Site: saxony
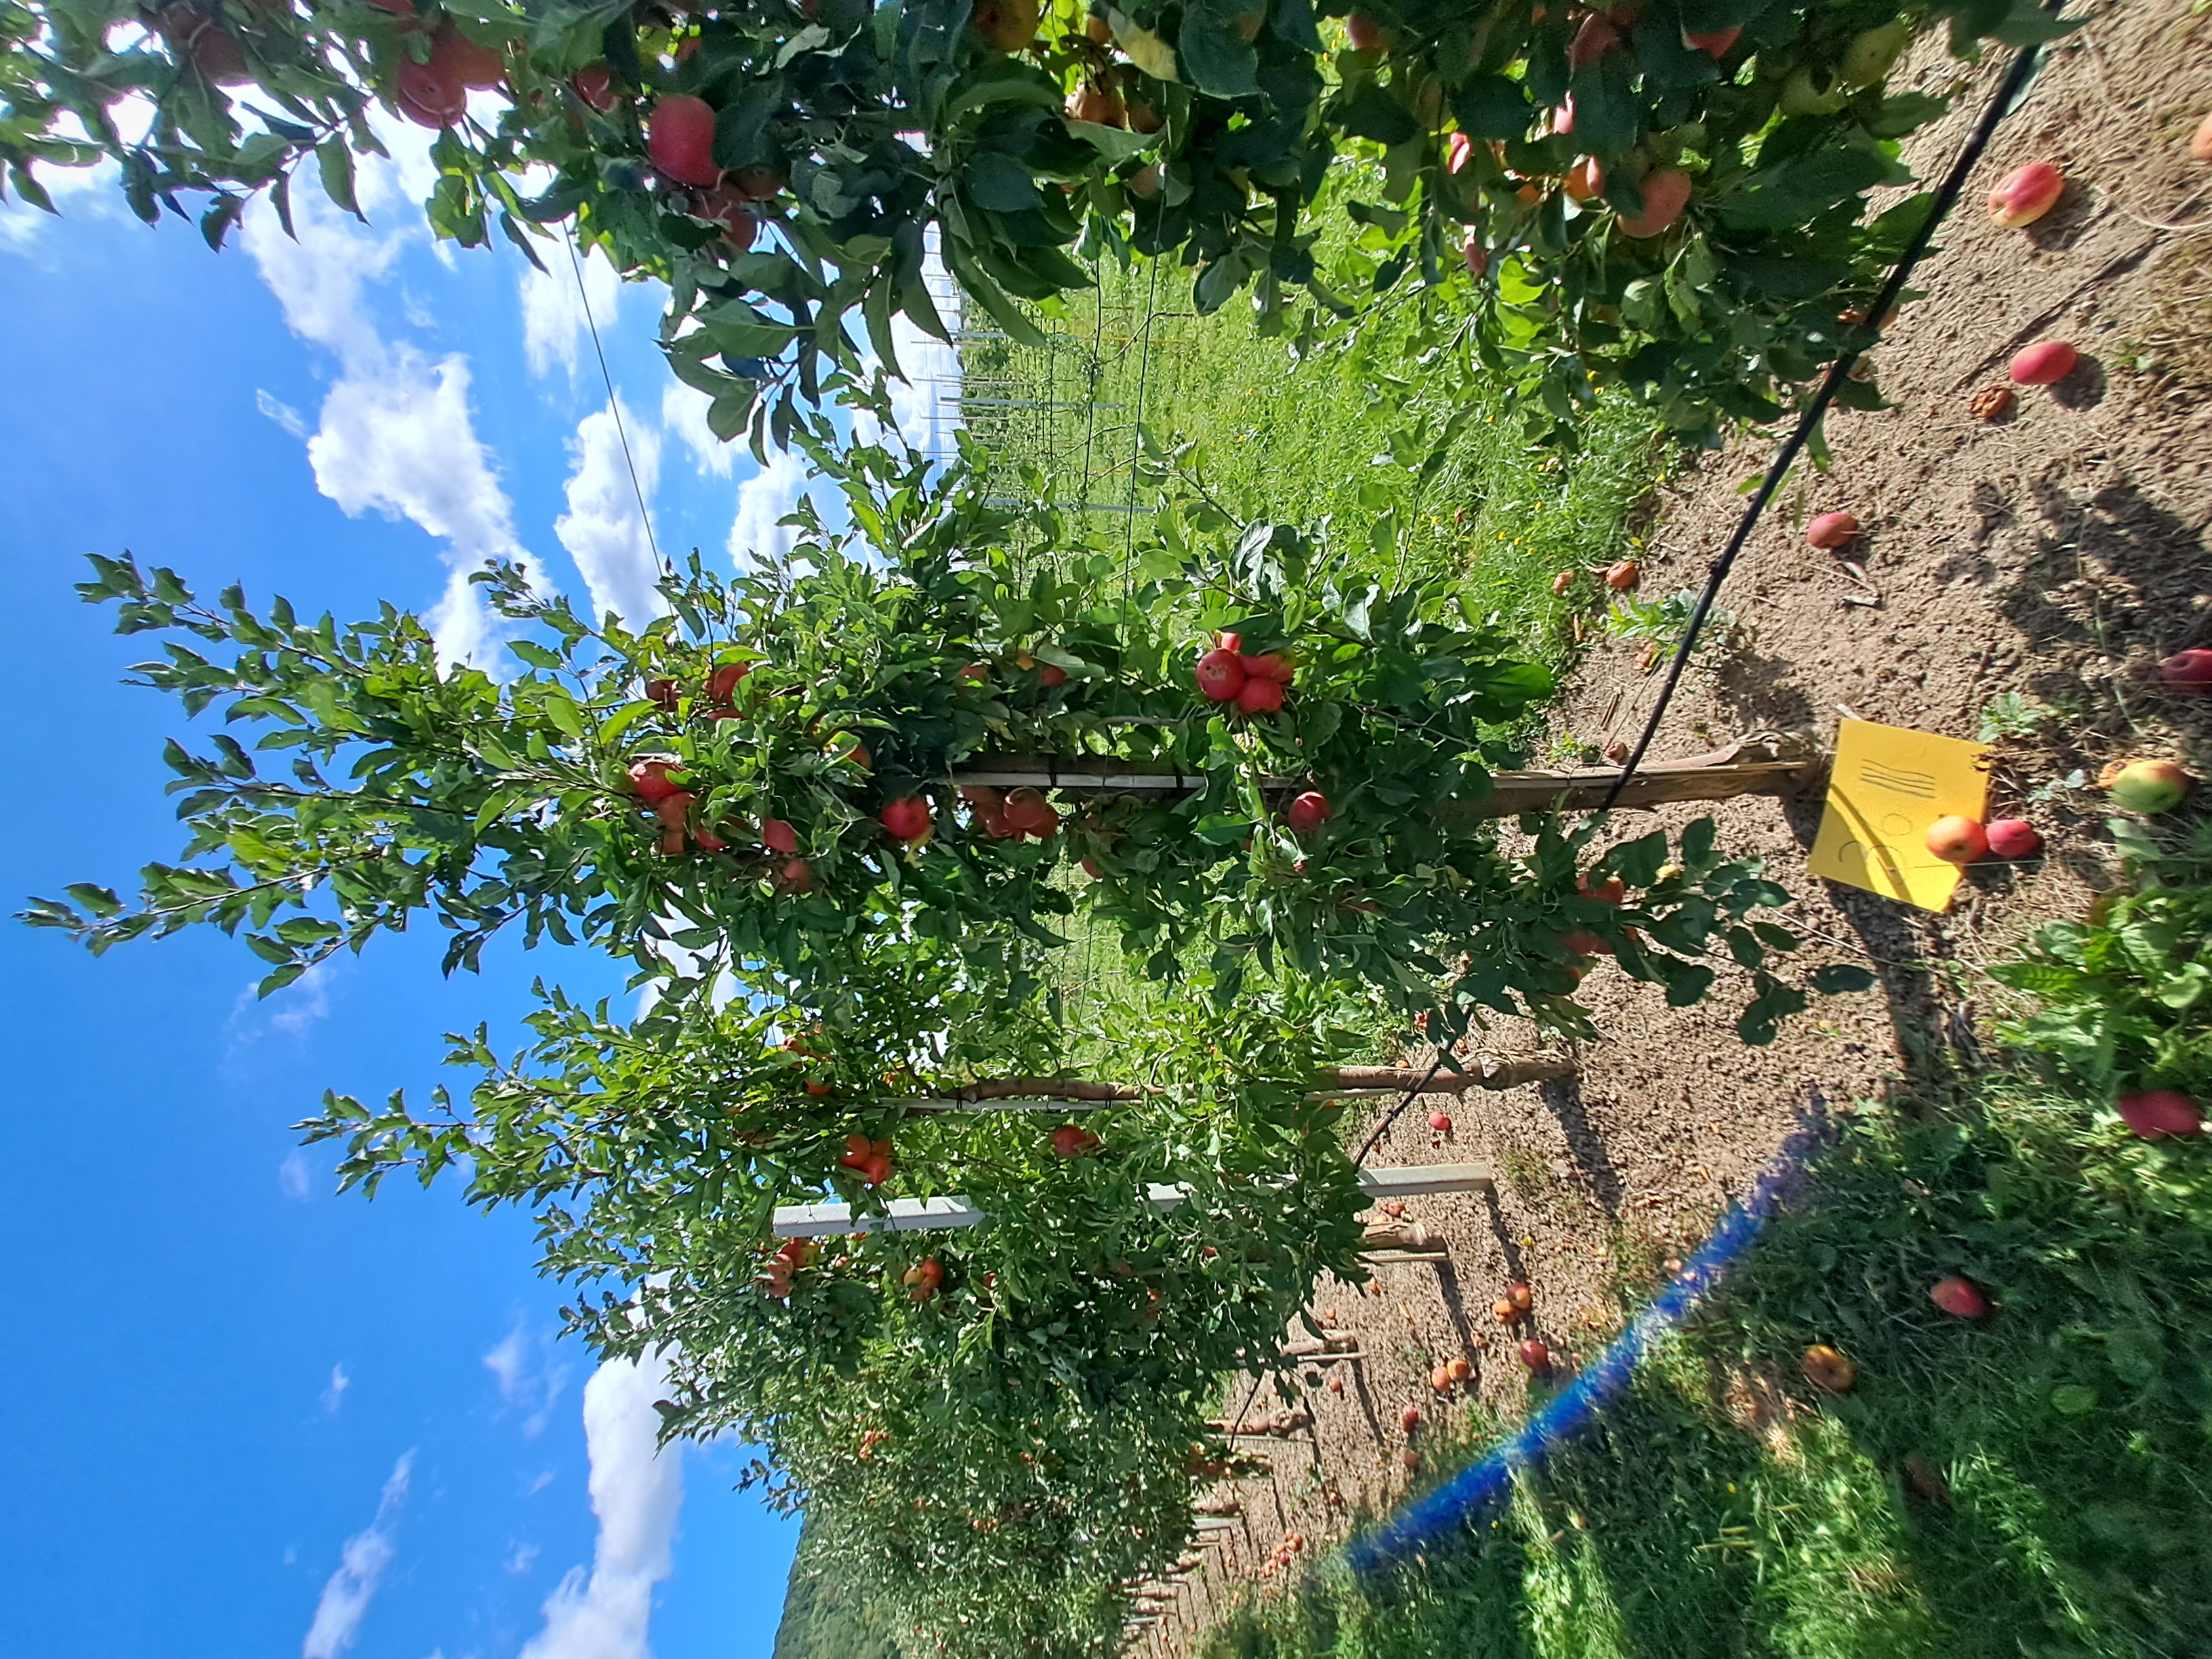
Growth stage (BBCH 87): Maturity of fruit and seed